Takedao Station

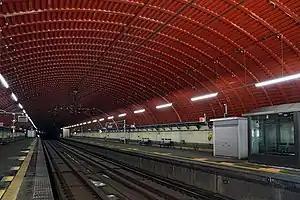
Takedao Station in August 2015

is a passenger railway station located in the city of Takarazuka, Hyōgo Prefecture, Japan. It is operated by the West Japan Railway Company (JR West).